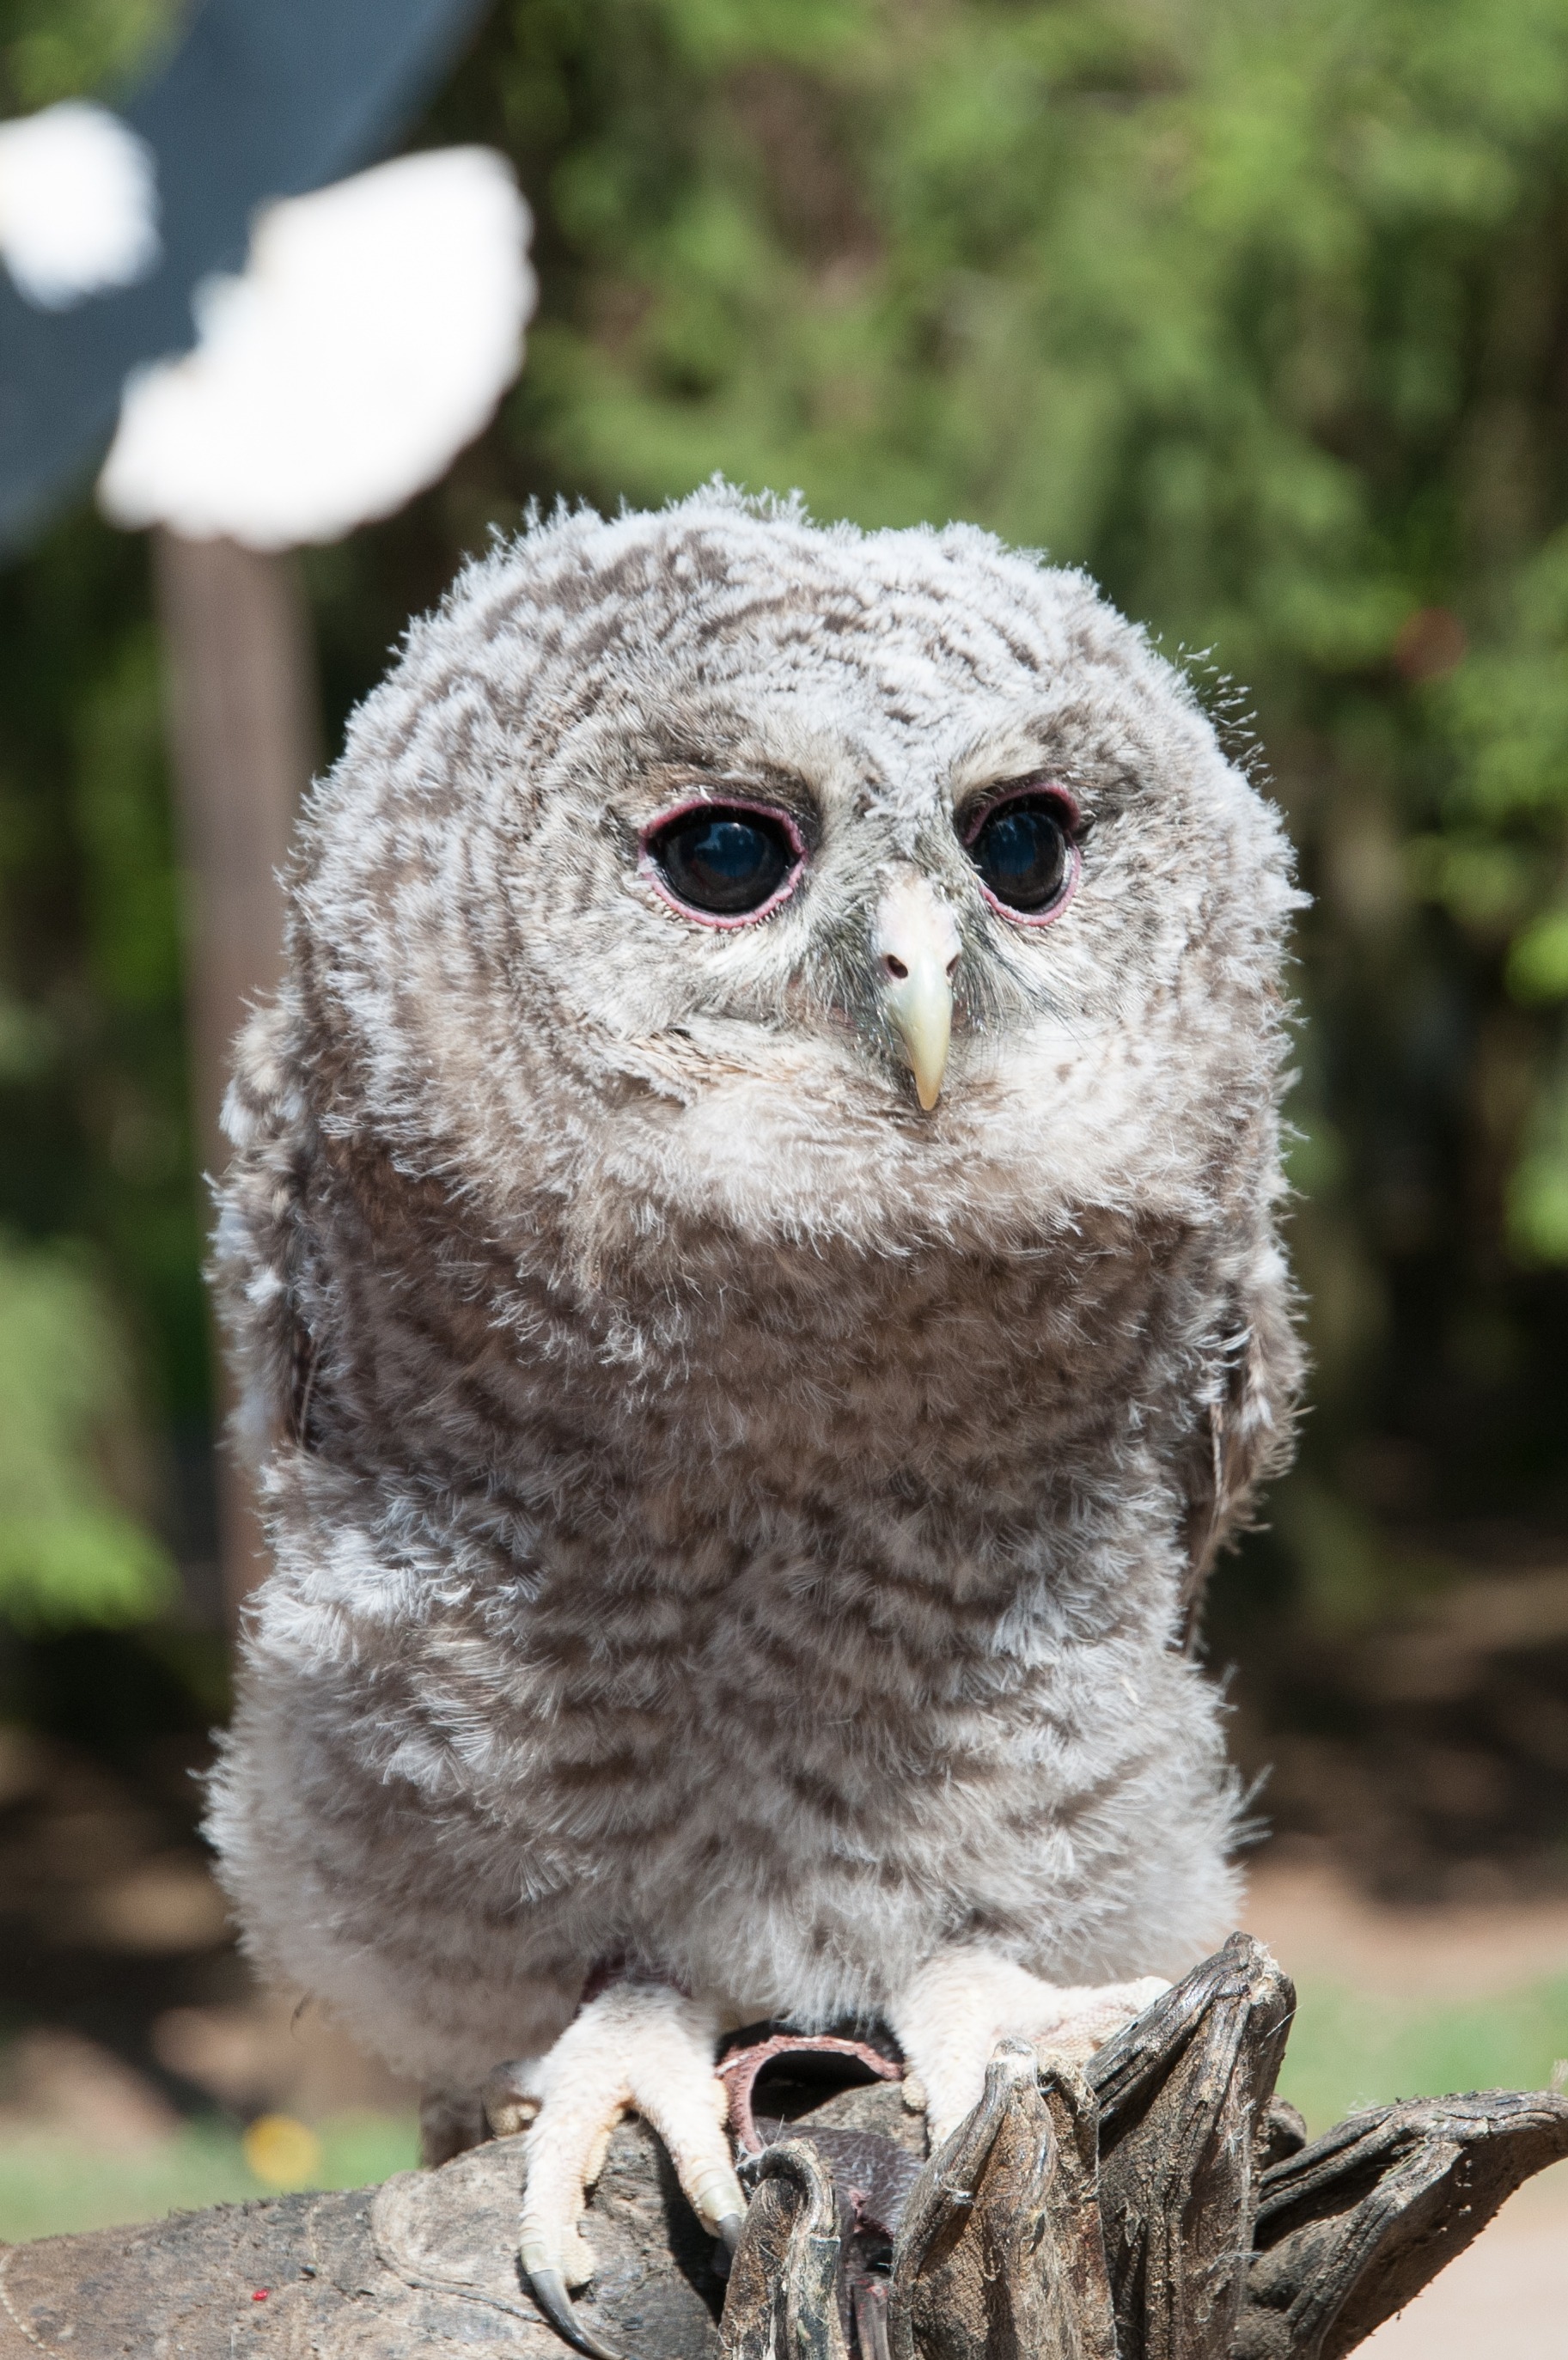
nature, branch, bird, glove, wildlife, portrait, beak, owl, baby, fauna, bird of prey, close up, vertebrate, falkner, falcon, breeding, great grey owl, free deer, tawny owl, hellenthal